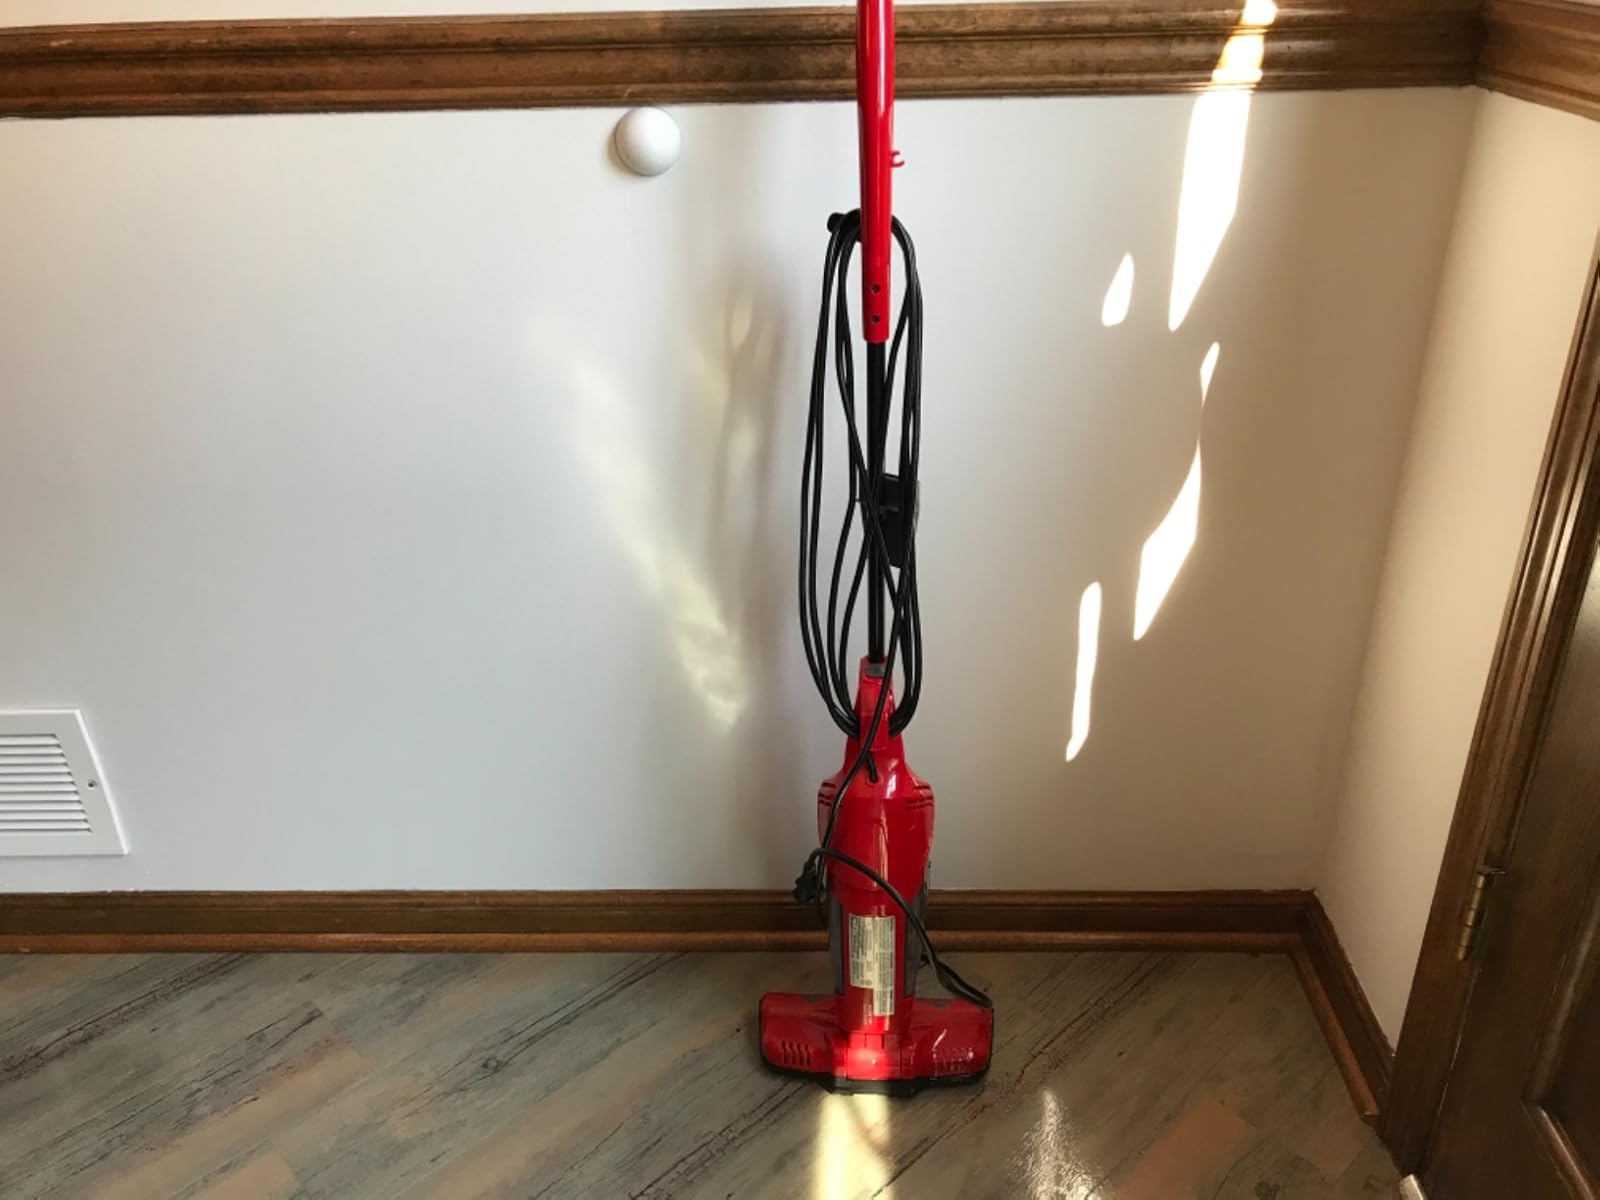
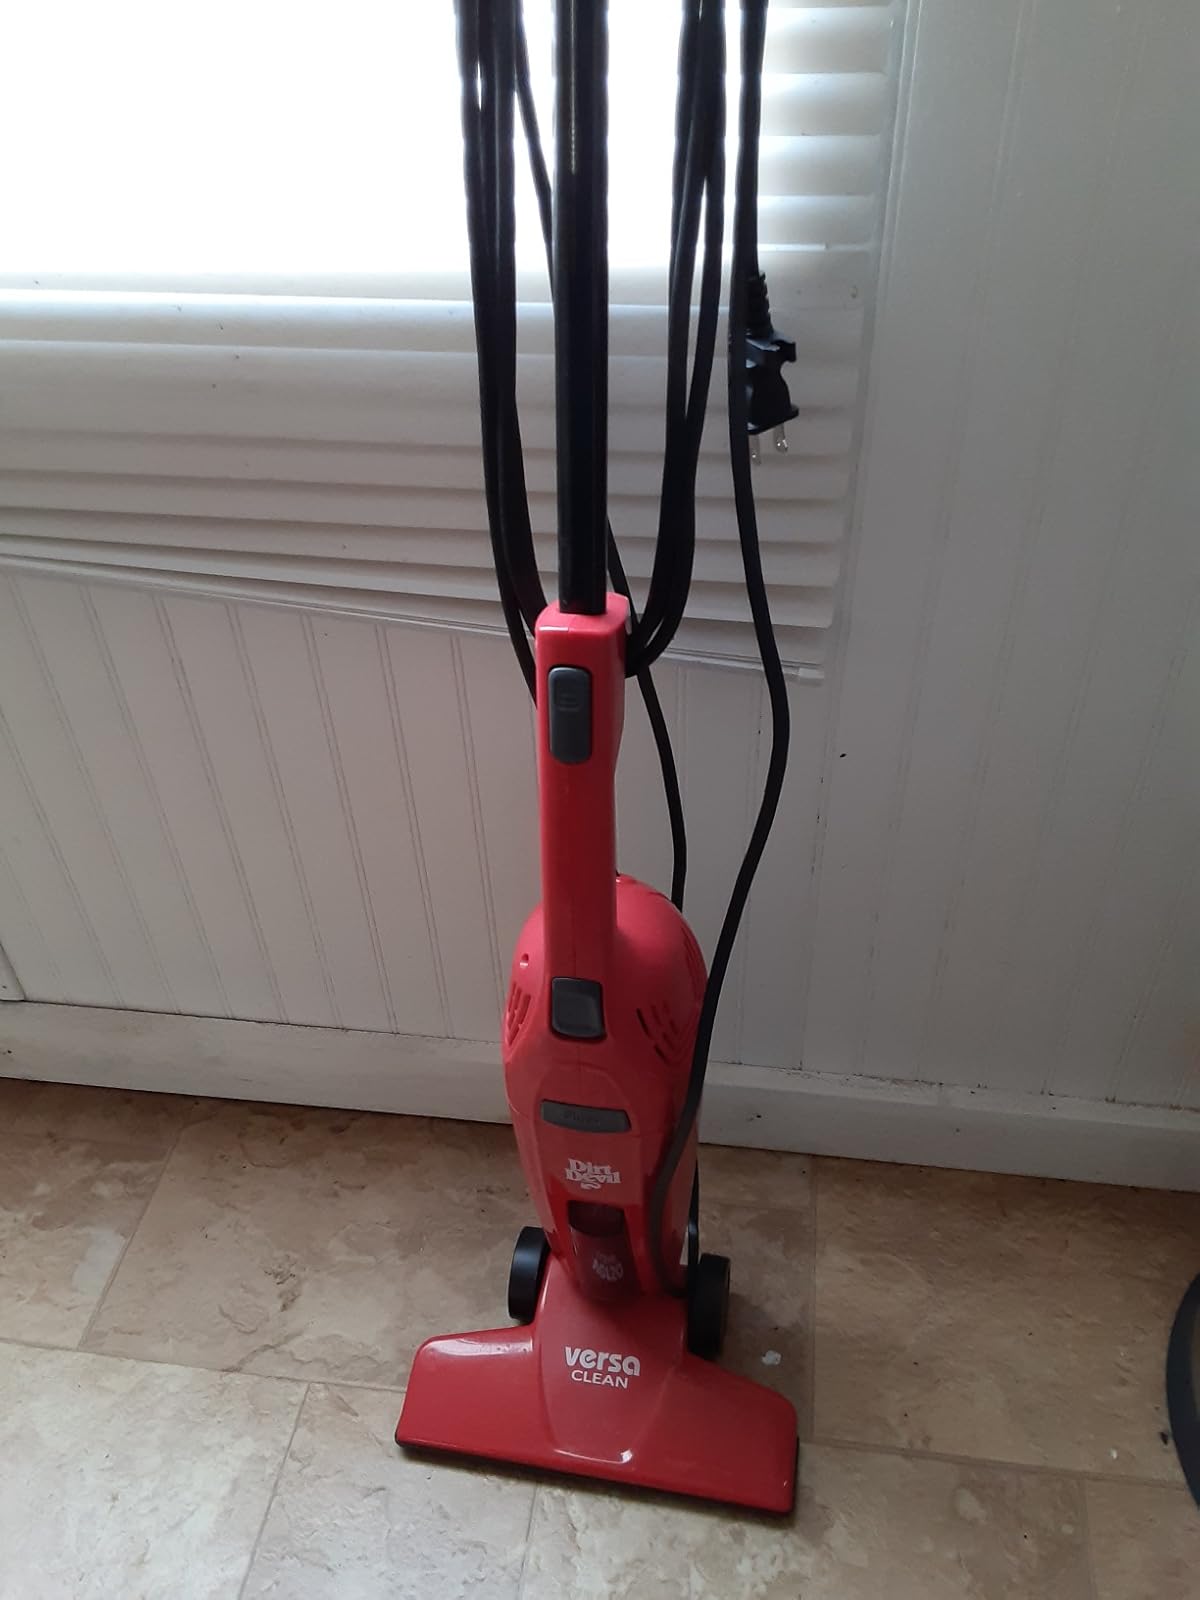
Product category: items_vacuum
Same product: no